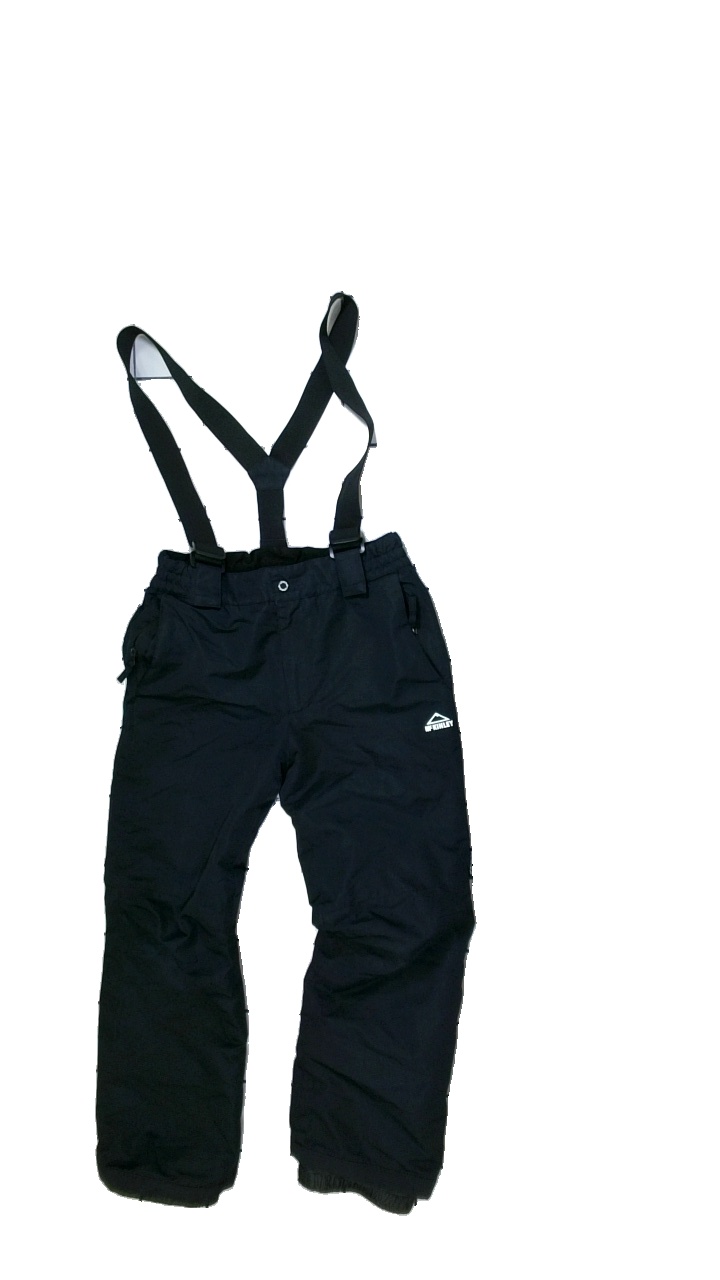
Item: Winter Trousers (Unisex)
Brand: Mckinley (intersport)
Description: Black winter trousers
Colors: Black
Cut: Regular
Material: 83% Polyester 17% Elastane
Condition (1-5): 5
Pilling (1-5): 5
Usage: Reuse
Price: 100-150